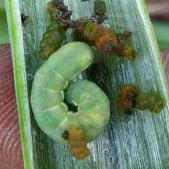
Crop: Onion
Condition: caterpillar-p